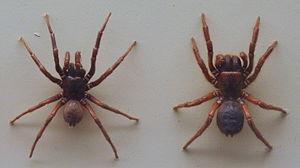
Hadronyche cerberea est une espèce d'araignées mygalomorphes de la famille des Atracidae.